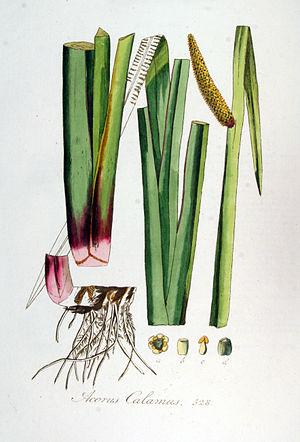
L'acore odorant ou jonc odorant est une plante herbacée aquatique, pérenne, rhizomateuse de la famille des Acoracées.